Alexander Kircher

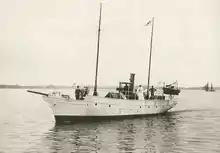
Kircher and his wife aboard his motor yacht "Romana", about 1910

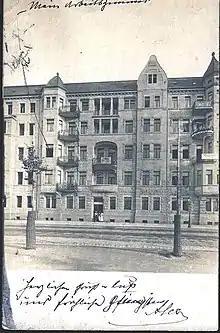
The house at 16 Johannstädter Ufer in Dresden, where Kircher and his family lived from 1904 to 1906

Kircher on the bow of during buoy manoeuvres in 1902